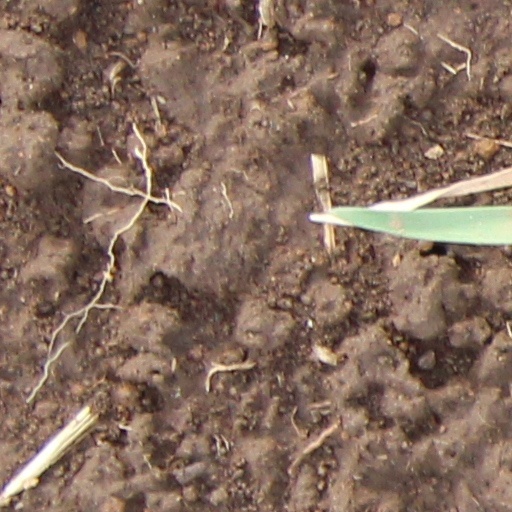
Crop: wheat